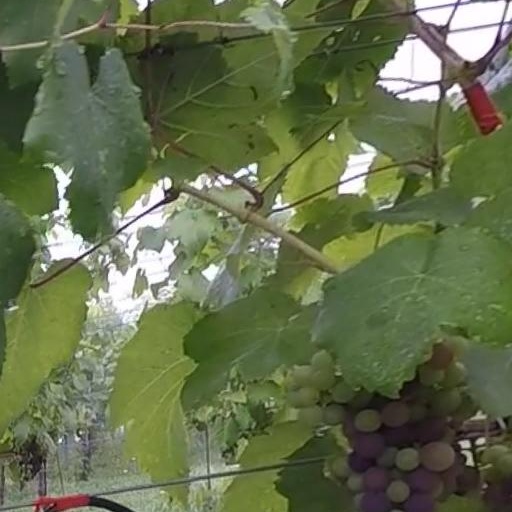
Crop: grape